Breaston

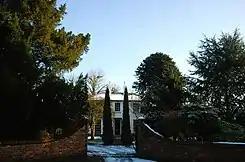
Risley Lane, Breaston

Breaston today is mainly residential. There is the church (St Michael), a primary school, a Methodist chapel, three pubs (three of them still named as they were in 1846 - The Bulls Head, Chequers Inn and The Navigation Inn); a medical centre and a comprehensive range of shops, including a Co-op, located in the centre of the village around the church and the village green. The green (known as Duffield Close) is said to be one of the largest in the country and an annual May Day Fete is held there.